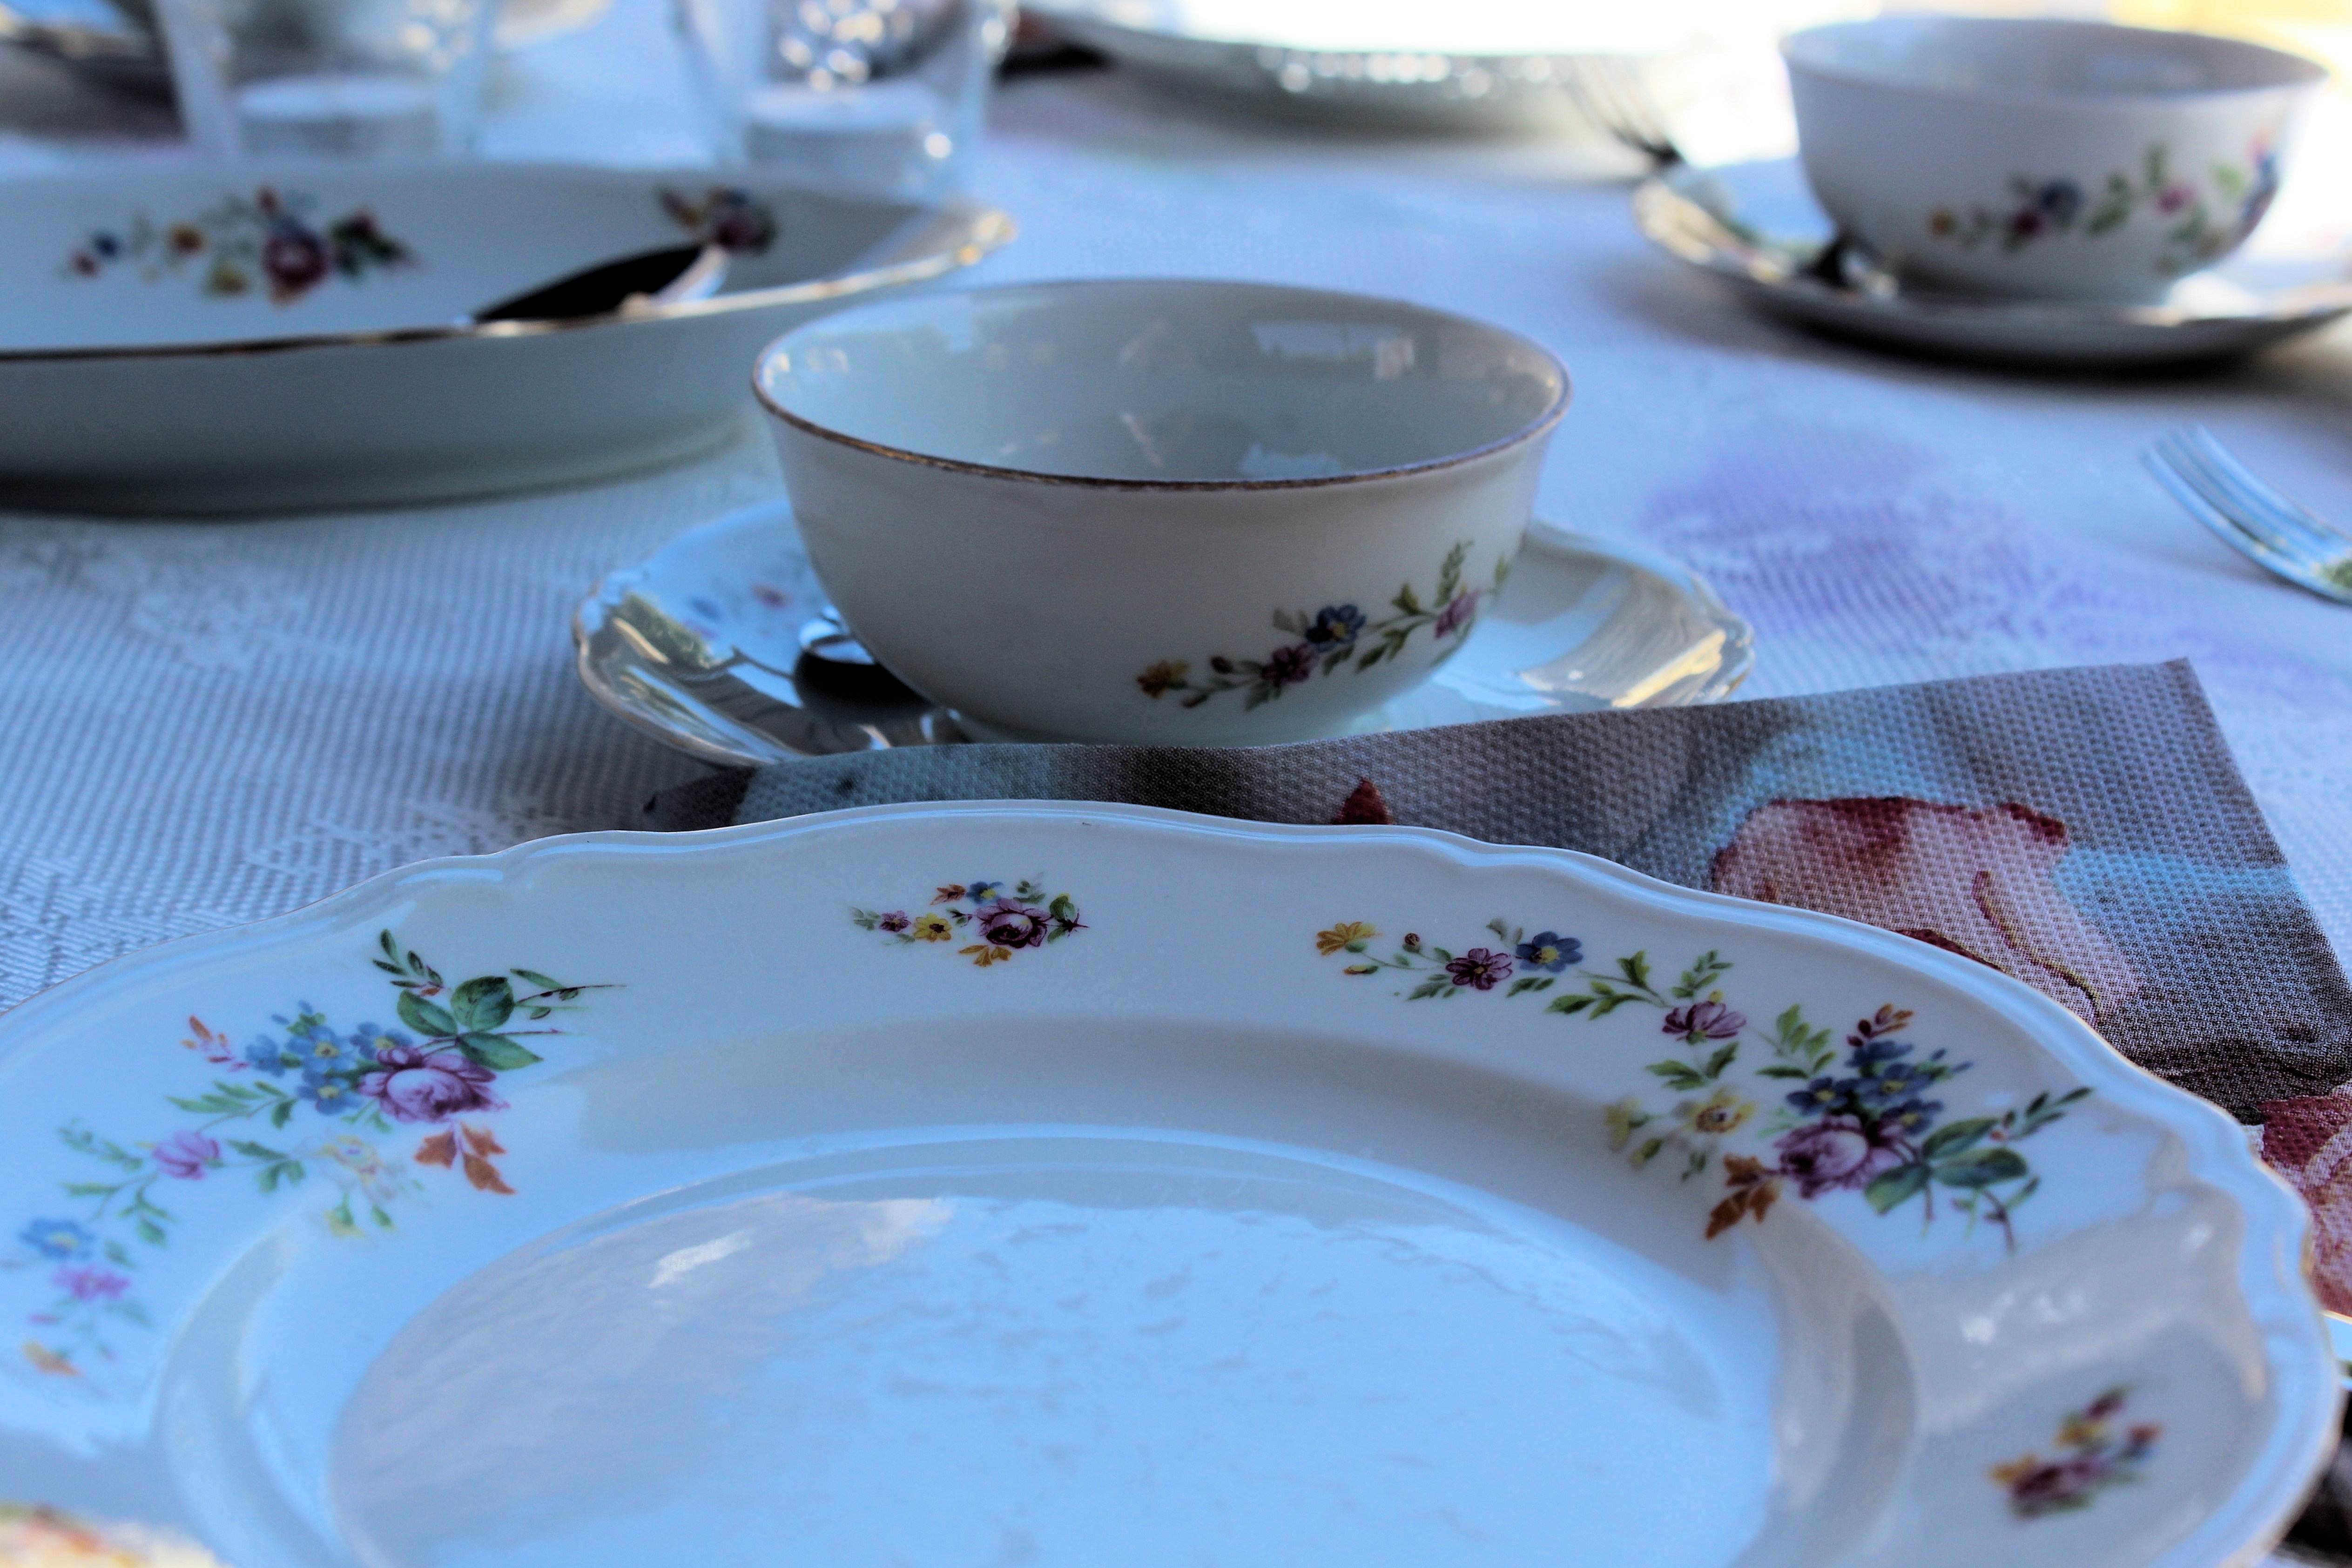
meal, food, saucer, ceramic, plate, breakfast, cups, porcelain, afternoon tea, dishware, high tea